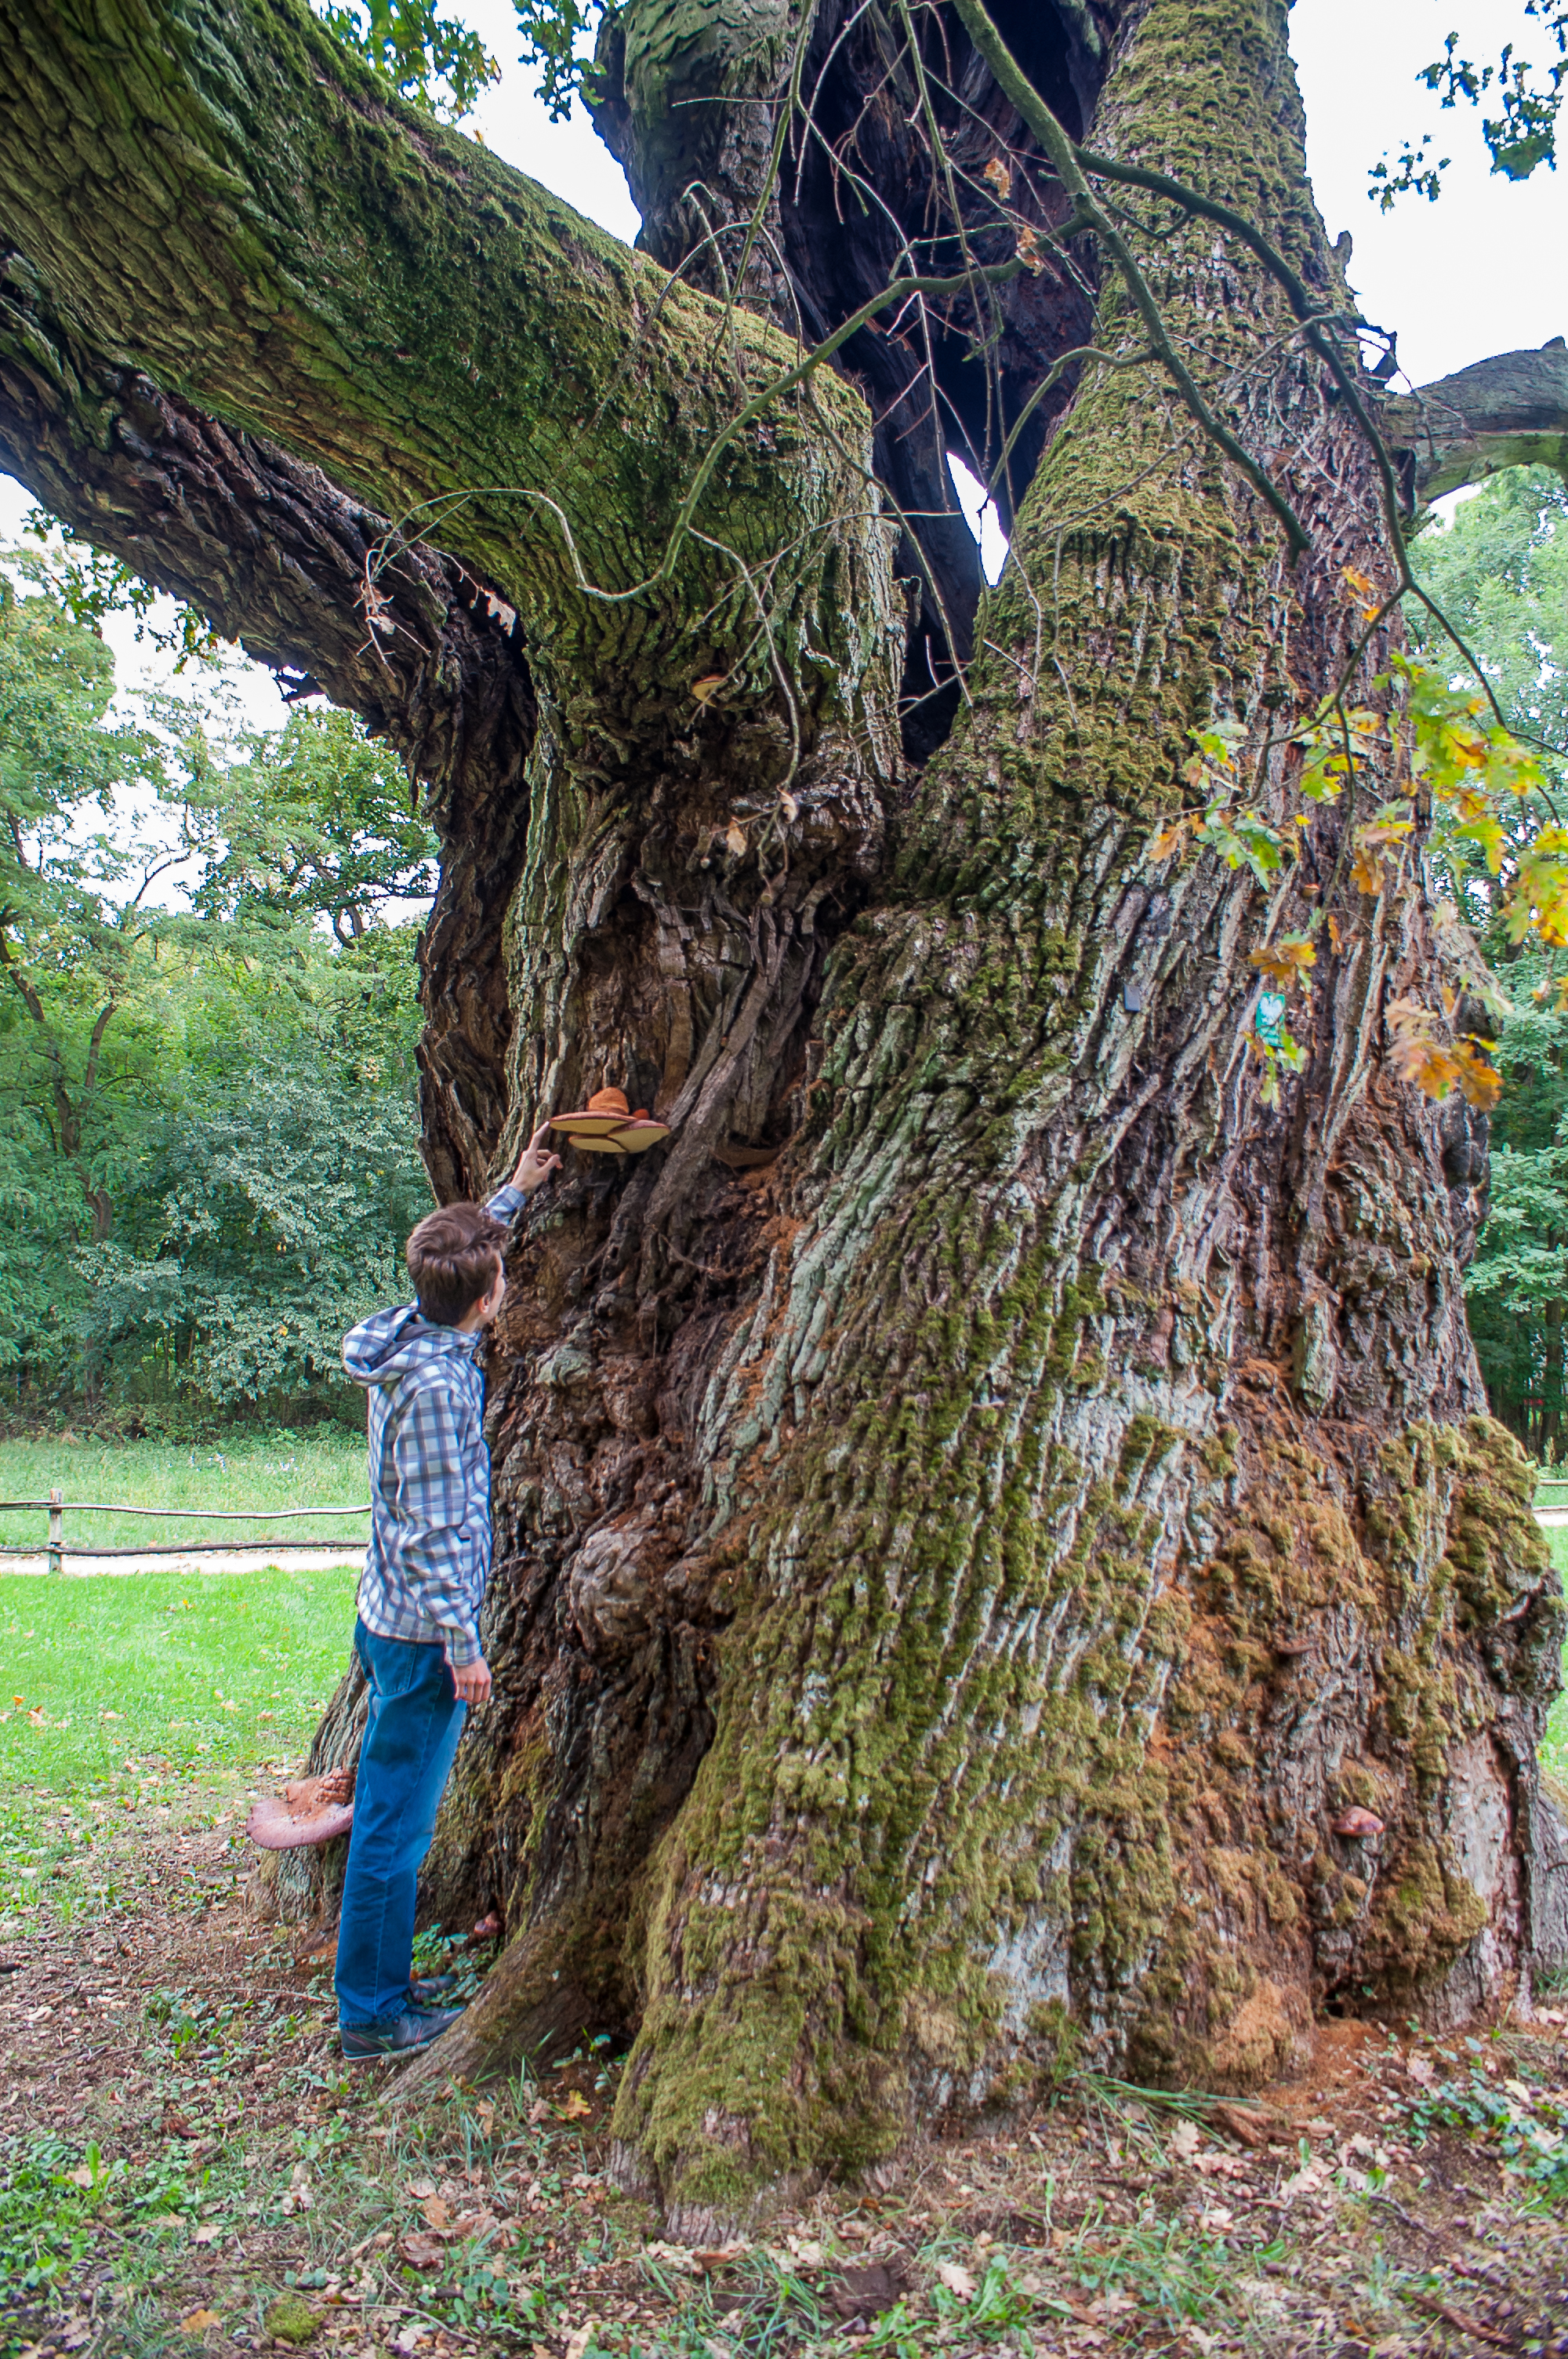
rogalin, oak, tree, nature, shellbark hickory, trunk, woody plant, plant, branch, botany, grass, Bigtree, old growth forest, forest, plant stem, woodland, redwood